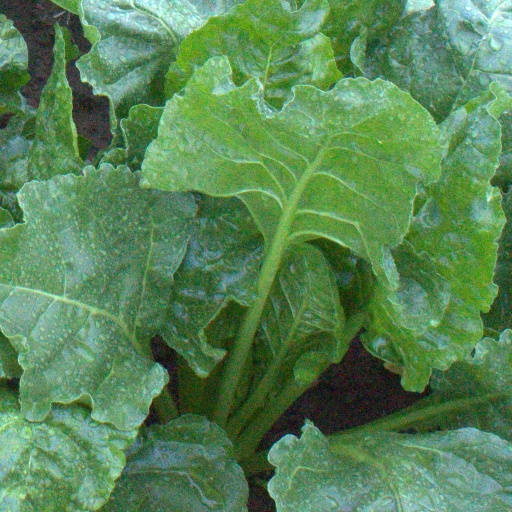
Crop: sugar beet